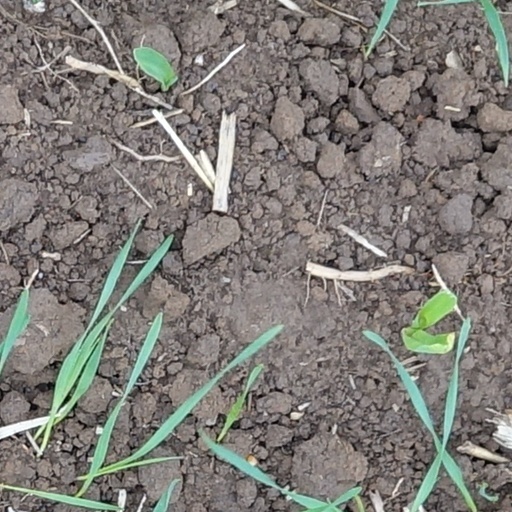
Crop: wheat